Princess Sophie of Liechtenstein

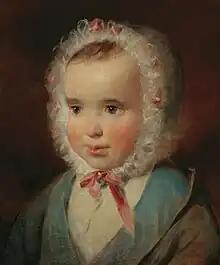
Portrait of Princess Sophie in 1838, age one year. Painted by Friedrich von Amerling.

Sophie was the third eldest child and daughter of Alois II, Prince of Liechtenstein and his wife Countess Franziska Kinsky of Wchinitz and Tettau. She was an elder sister of Johann II, Prince of Liechtenstein and Franz I, Prince of Liechtenstein.